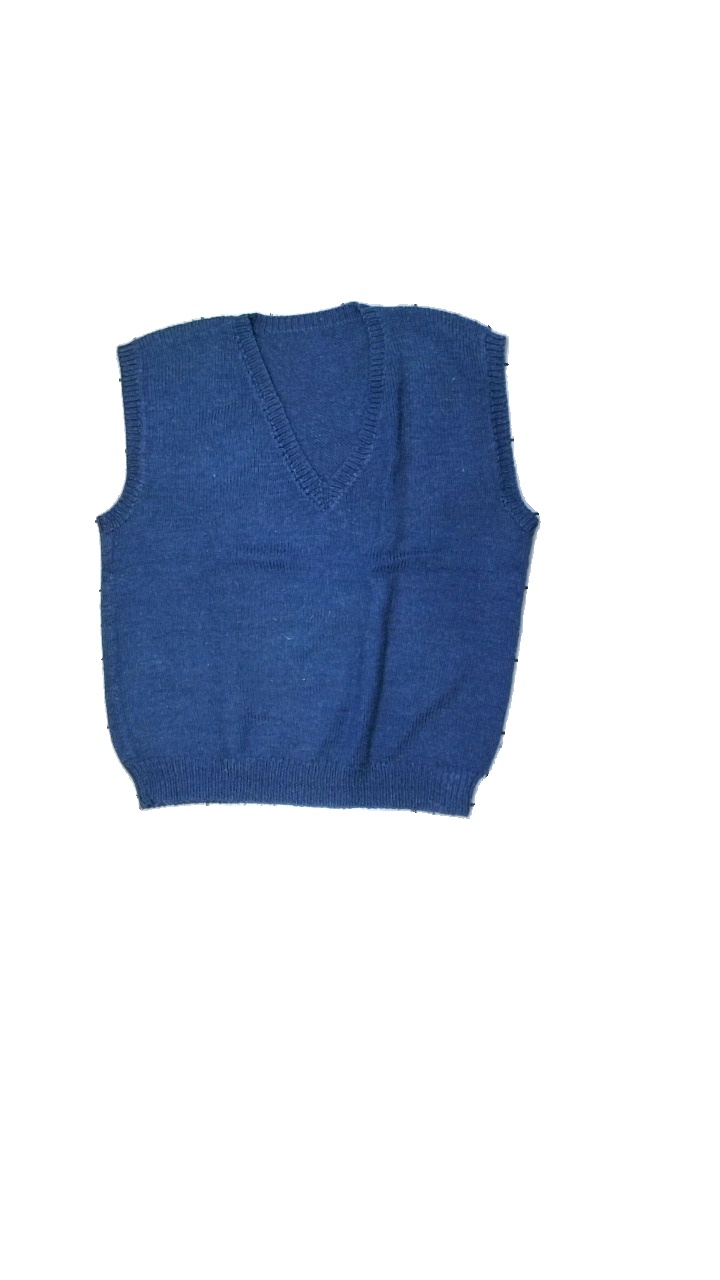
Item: Vest (Unisex)
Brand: Missing
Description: homemade blue knitted vest
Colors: Blue
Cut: V-collar
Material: unknown
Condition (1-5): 2
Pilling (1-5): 2
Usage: Export
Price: <50